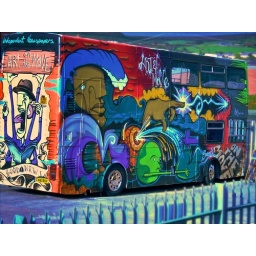
bus sat in a car park for few months near home